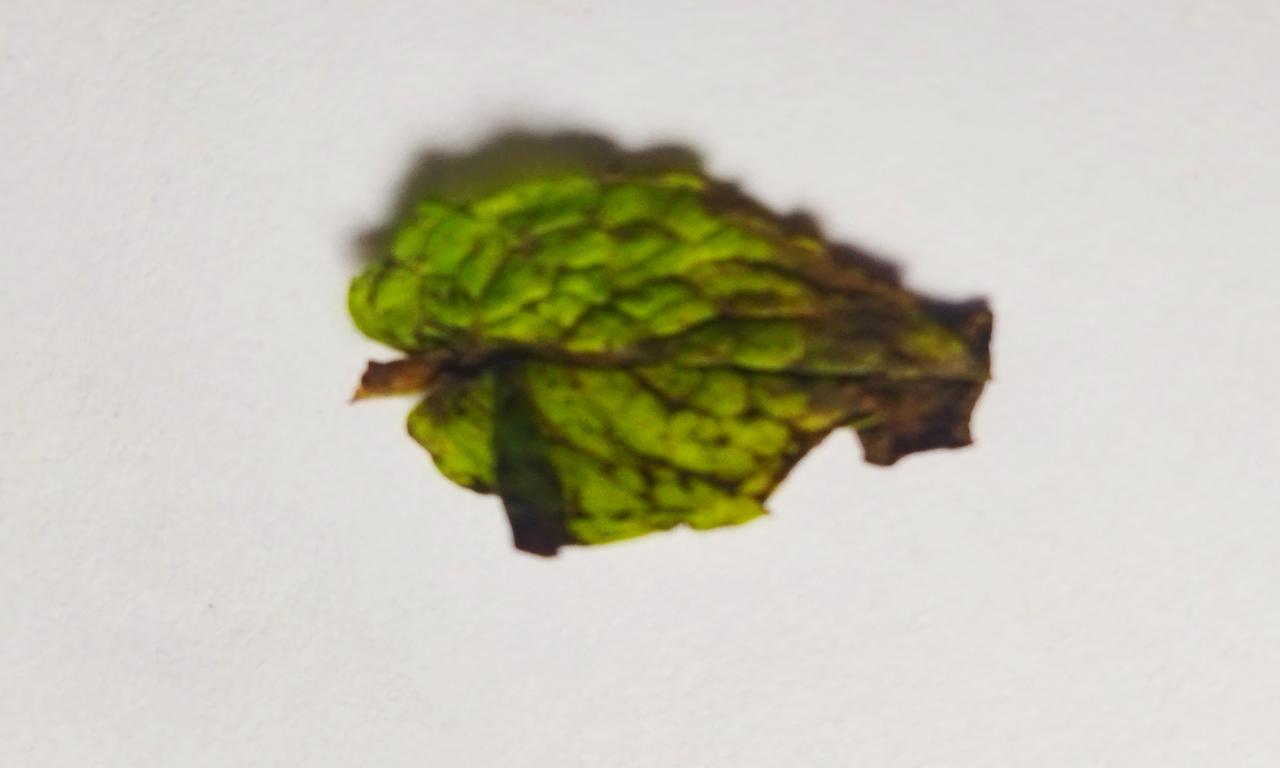
Label: Spoiled